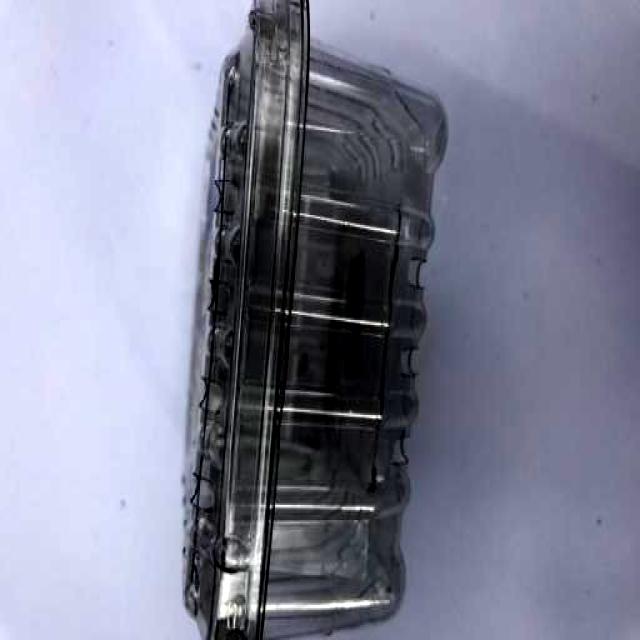
Label: Plastic